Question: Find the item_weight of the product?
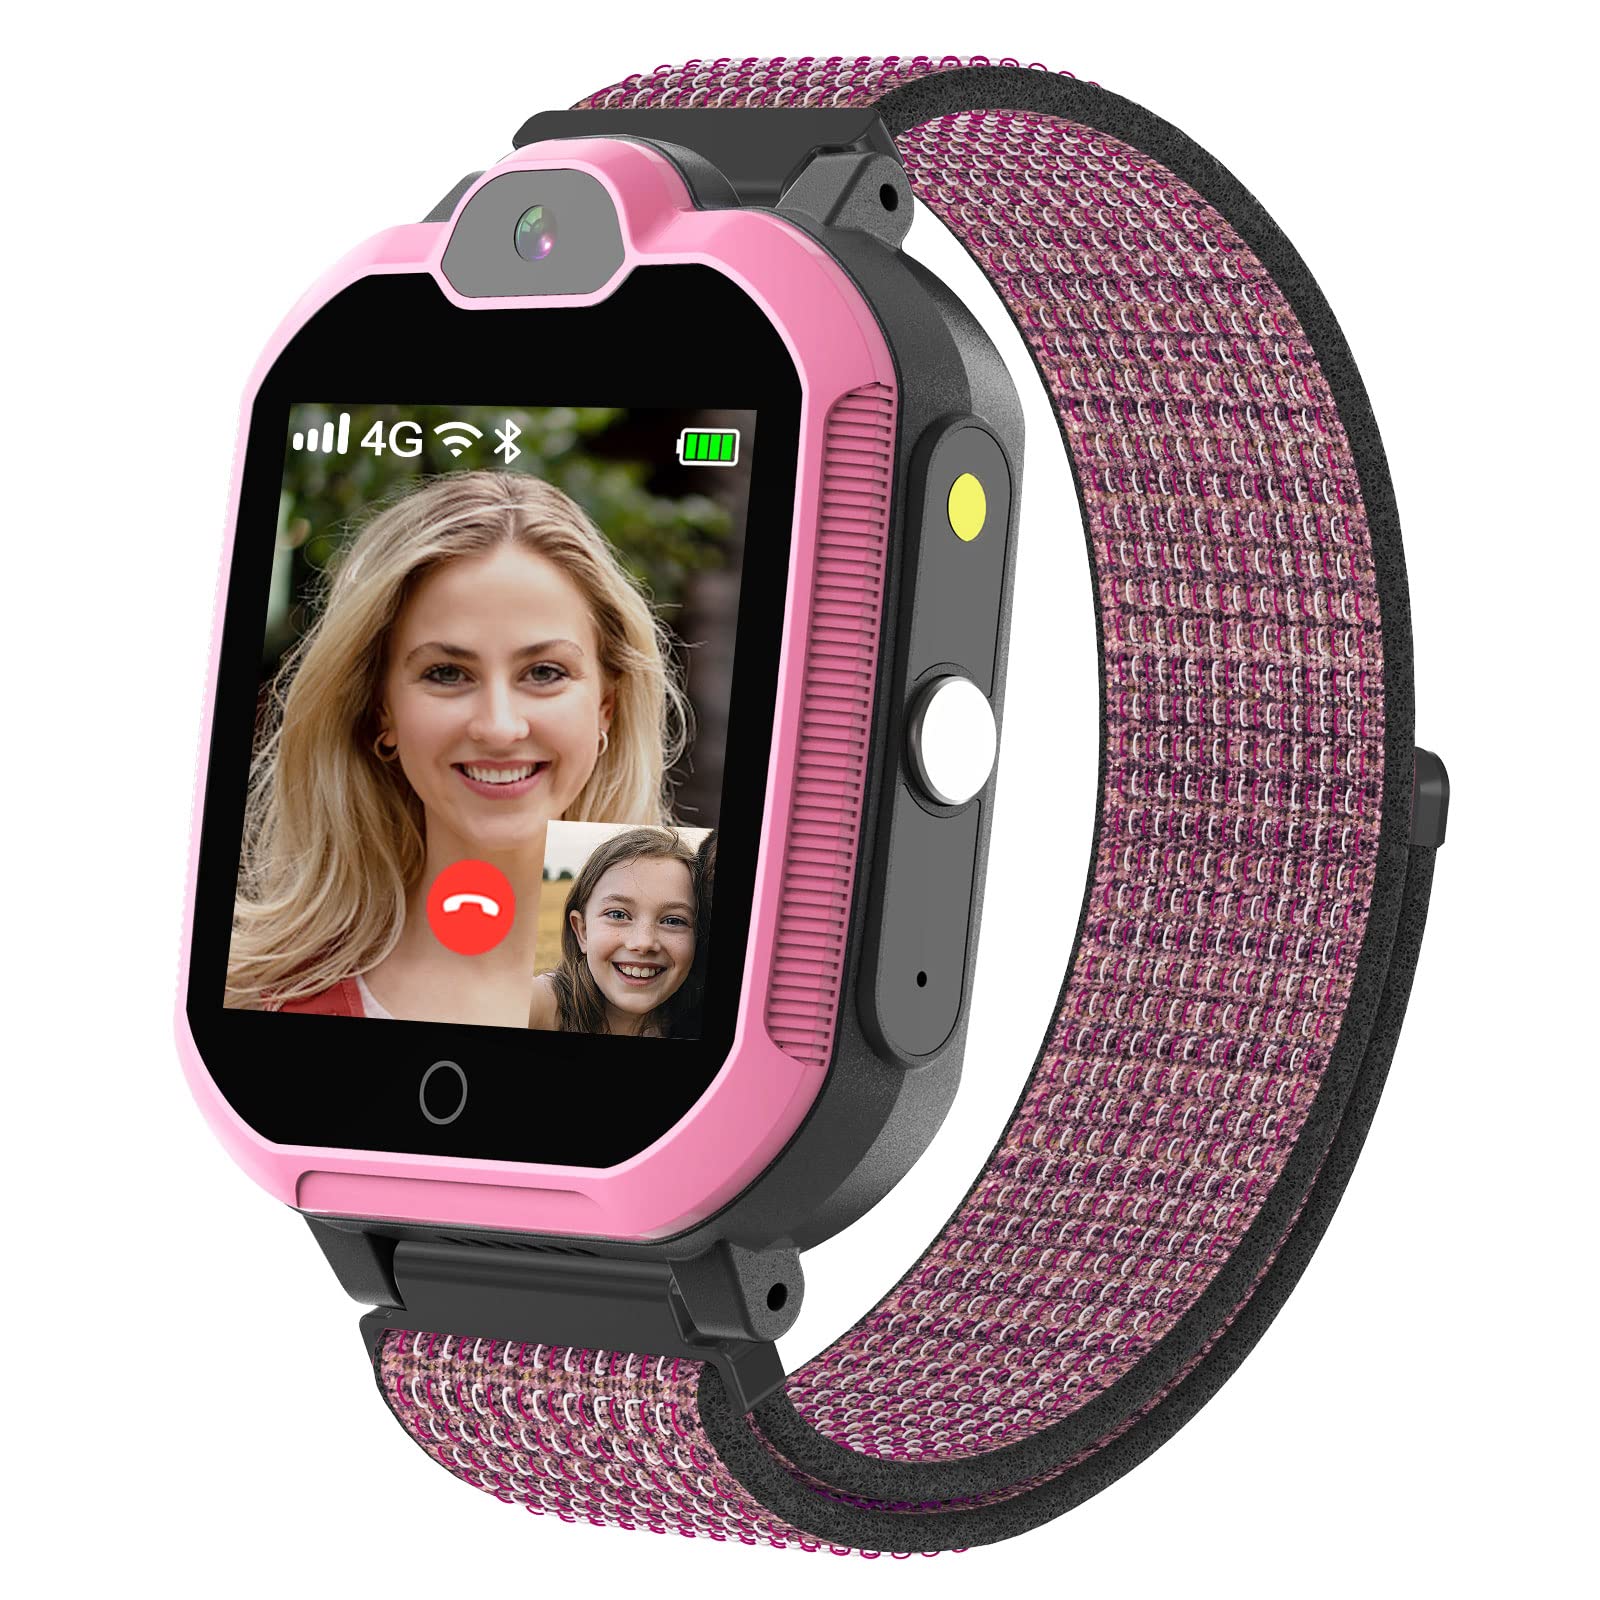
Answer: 4.0 gram